Daniel Vosmaer

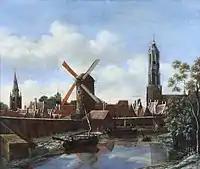
Vosmaer's "The Harbour of Delft" at Museo de Arte de Ponce, Ponce, Puerto Rico

According to the RKD, he was the son of the silversmith Arent Wouteresz, the younger brother of Abraham, the nephew of Jacob Vosmaer, and the nephew of Christiaen van Couwenbergh. Like his uncle Jacob (who was probably his first teacher), he started out painting landscapes and later switched to townscapes, perhaps because of the popularity of these after the Delft explosion of 1654. He joined the Delft guild in 1650. In 1666 he moved to Den Briel, which is probably where he later died.